Some Kind of Insult

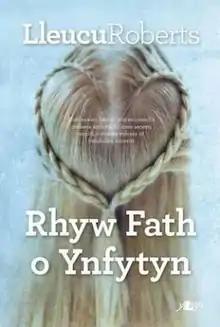
First edition (Welsh)

Rhyw Fath o Ynfytyn is a 2012 Welsh novel written by Lleucu Roberts. The novel focuses on the disorderly effects love has on relationships. The specific relationship brought up by this story is that of proud Welsh nationalist Efa and her 15-year-old daughter Ceri, who causes sparks to fly when she brings home her boyfriend, whose political views contrast with her own. The book was published by Y Lolfa.